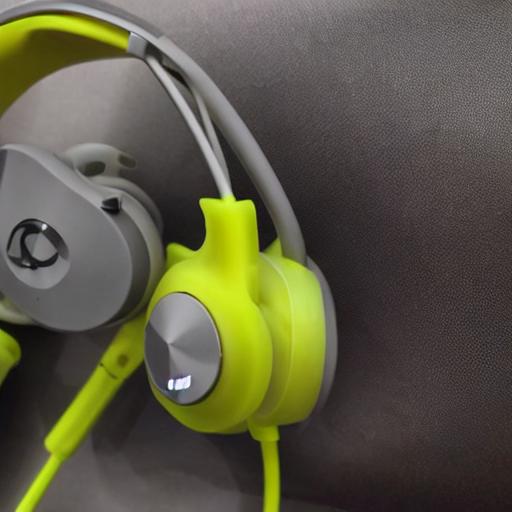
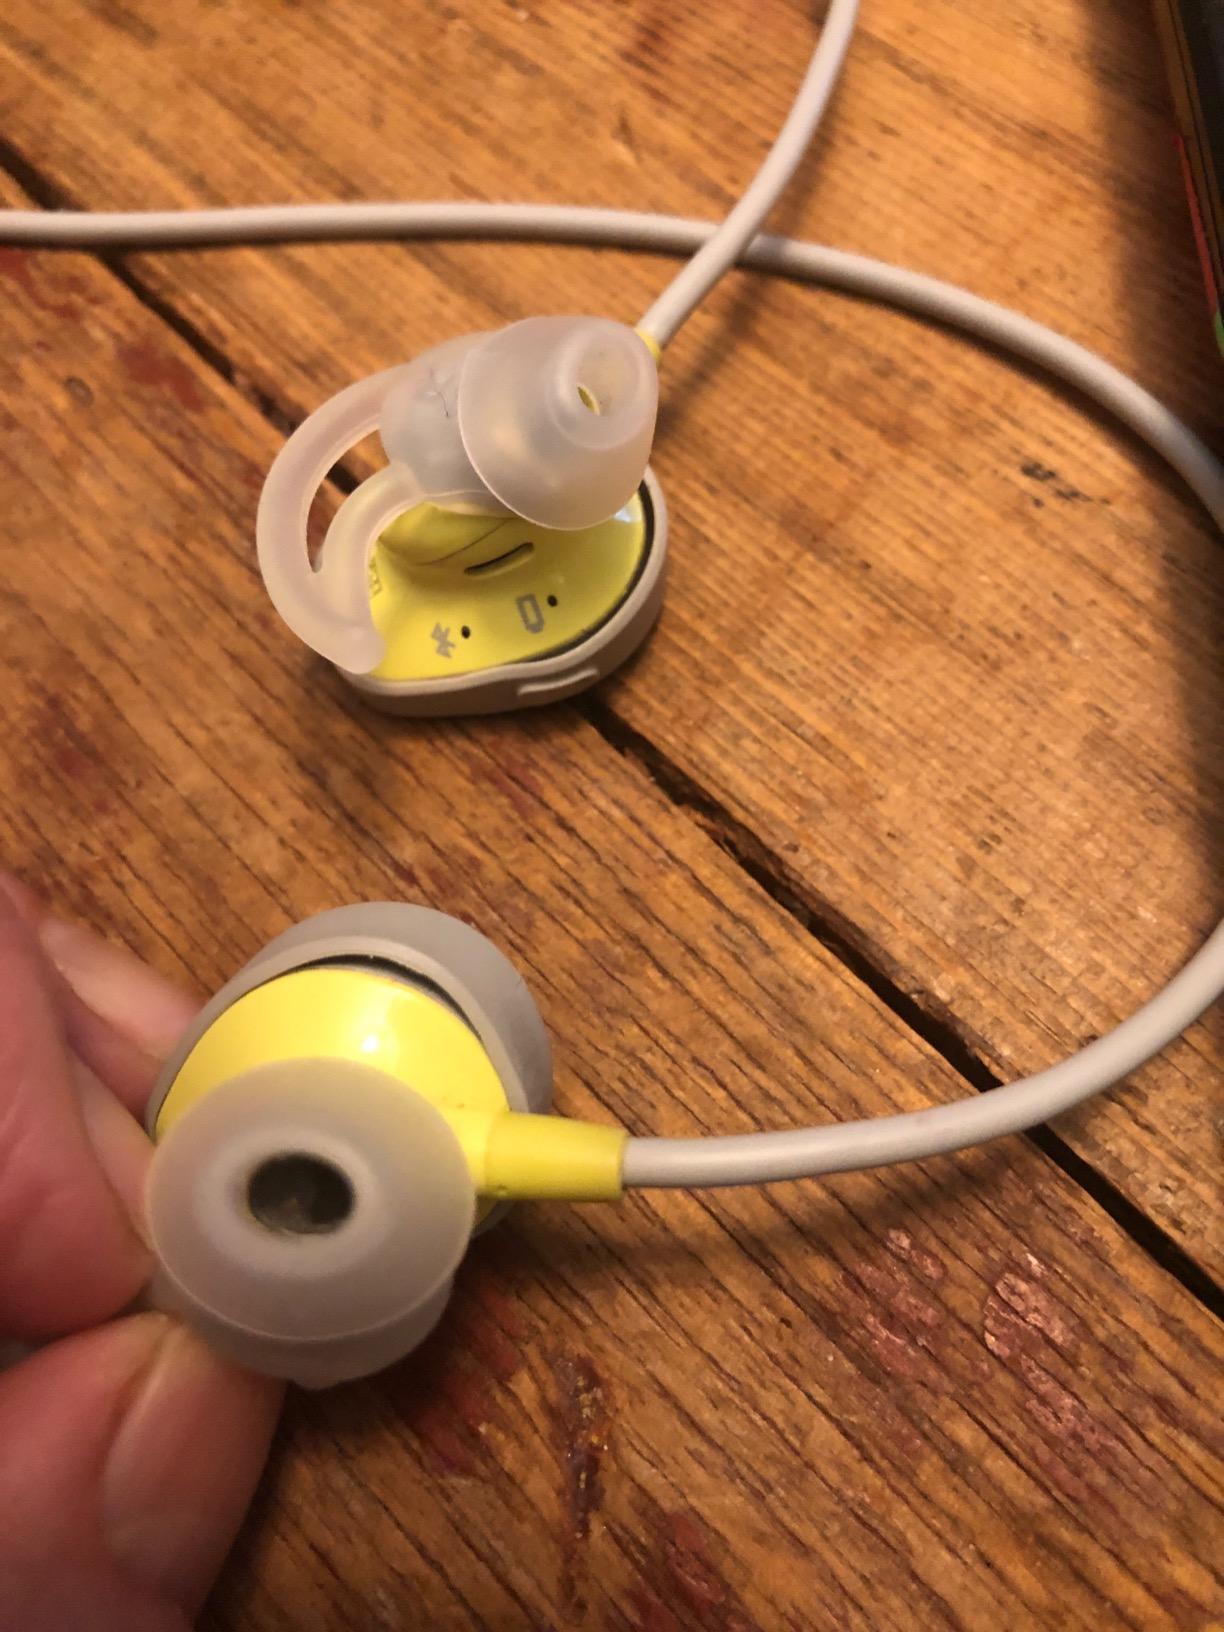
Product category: headphones
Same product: no